Our Decay

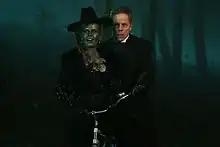

"Our Decay" is the sixteenth episode of the fifth season of the American fantasy drama series "Once Upon a Time", which aired on April 3, 2016.